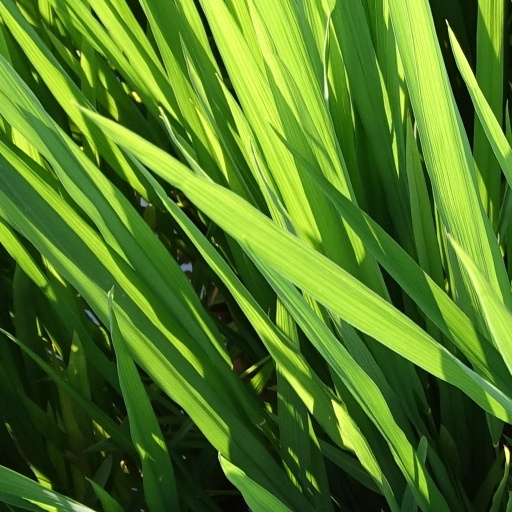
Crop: rice